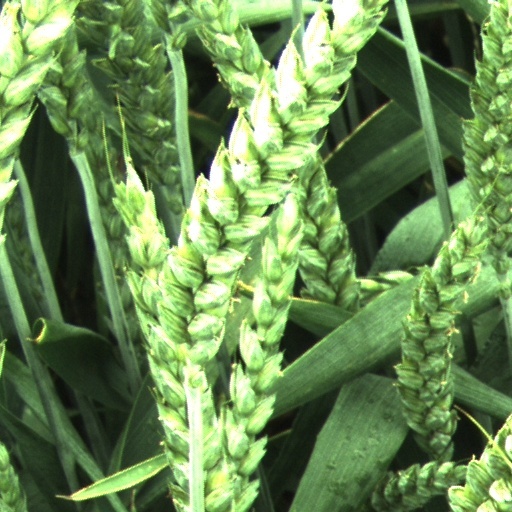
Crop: wheat